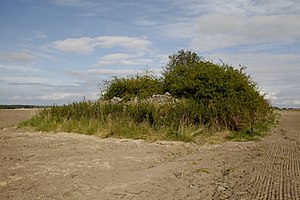
Sankt Nikolaj Kapel
Skt. Nikolaj Kapel, september 2012
Skt. Nicolai kapel - groet til med tjørn og fyldt op med marksten This is a photo of an archaeological site or monument in Denmark, number 48407 in the Heritage Agency of Denmark database for Sites and Monuments.
Skt. Nikolaj Kapel er ruin, en ødekirke, der ligger på Drorup Mark ved Krajbjerg syd vest for Hornslet ligger. Kapellet kaldtes af egnens folk ofte for Sct. Niels's Kapel efter Århusegnens helgen, Niels Kongesøn. Kun det allernederste af murene er af det fredede anlæg er bevaret, og disse er svære at se, da ruinen er meget overgroet med krat og desuden har været brugt som aflæsningsplads for marksten. Den lille kirke- og kapelbygning, der havde en størrelse på ca. 18-20 x 9-10 meter, var ikke udvendigt adskilt i selvstændigt skib og kor, men var en såkaldt langhusbygning med en tresidet afslutning mod øst. De 1,3 meter tykke mure af kampe- og munkesten stod endnu ved 1800-tallets slutning i en højde af ca. 1 meter. Alle disse træk tyder på, at bygningen ikke hører til de ældste romanske kirkebygninger fra 11-1200-tallet, som alle havde en selvstændigt udskilt korbygning, der var smallere end skibet, og som regel var bygget af kvadersten. Sandsynligvis er bygningen fra den senere middelalder. I 1516 nævnes "Skt. Nikolaj sognekirke i Hornslet". Da den nuværende sognekirke i Hornslet var indviet til "Vor Frue og Allehelgen", er det muligvis bygningen ved Krajbjerg, der omtales.